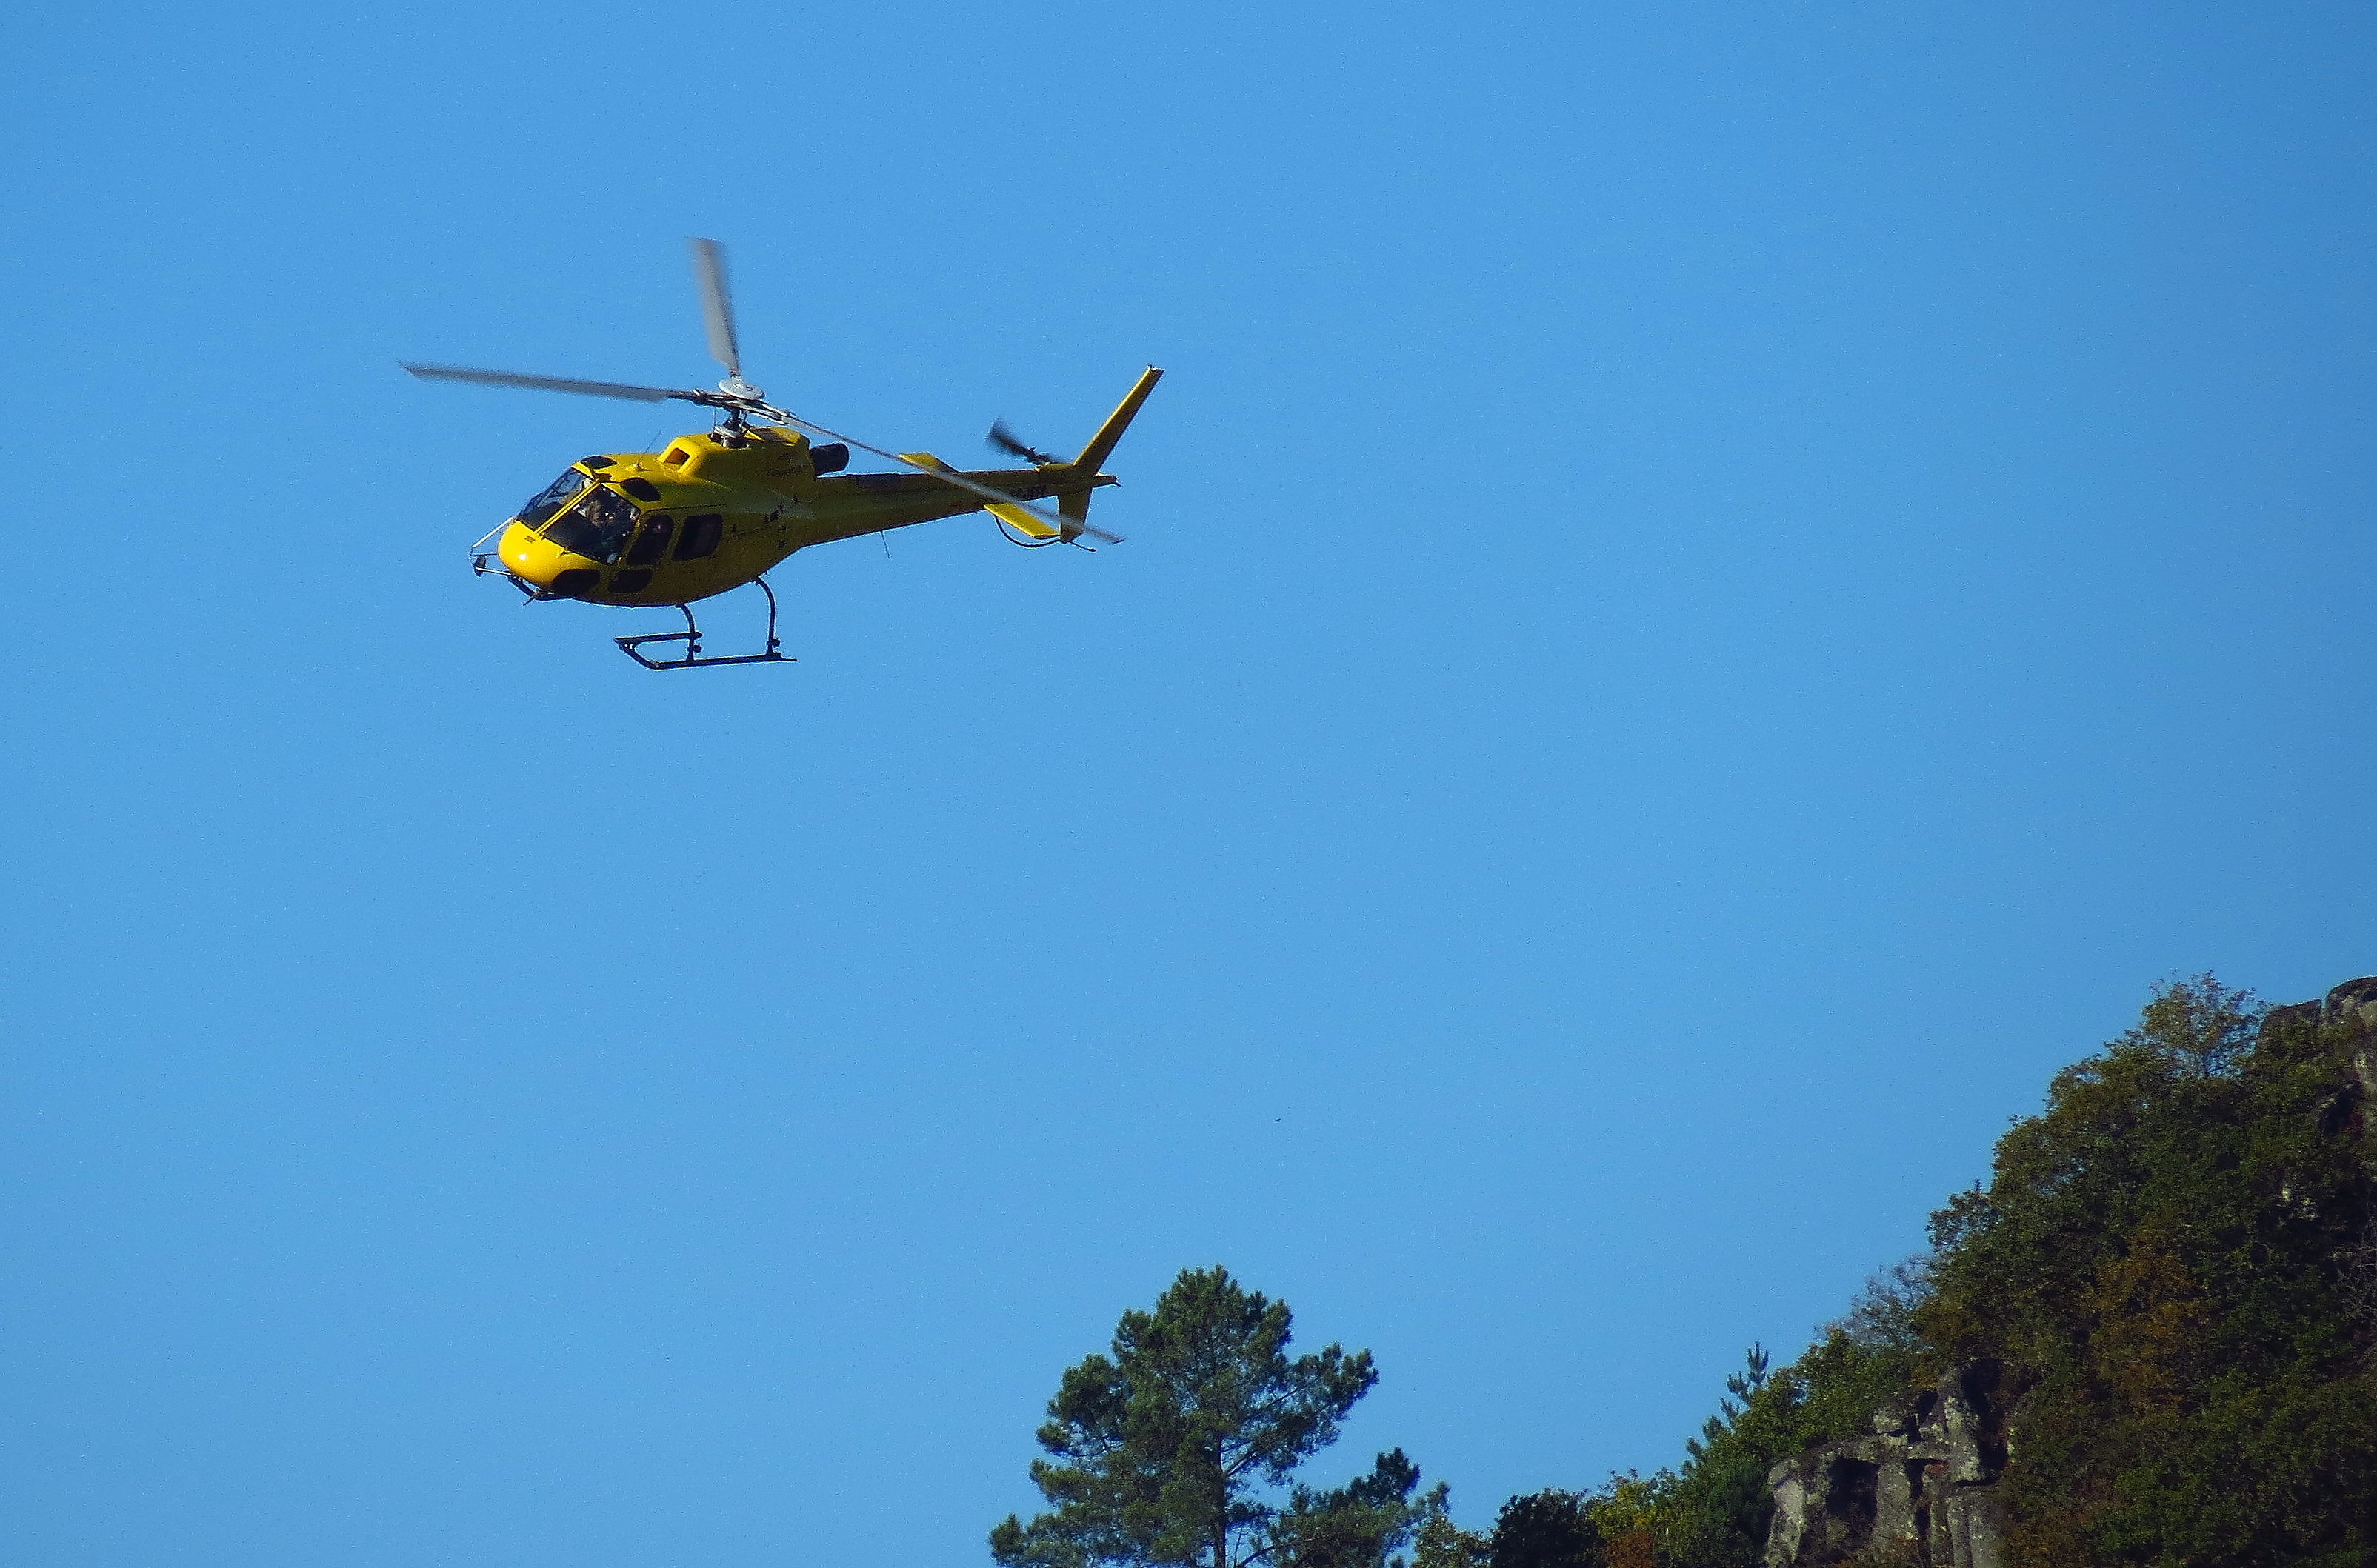
aircraft, vehicle, aviation, flight, helicopter, ggl1, gaby1, varios, some, canonsx40hs, rotorcraft, helipcotero, air force, atmosphere of earth, military helicopter